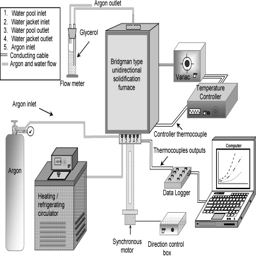
block diagram of the experimental setup